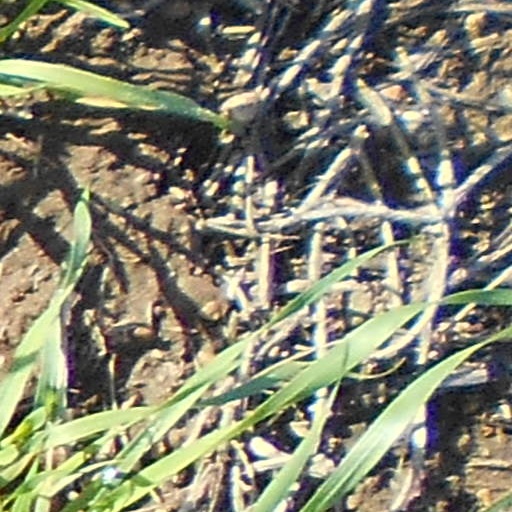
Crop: wheat